Erzsébet Házy

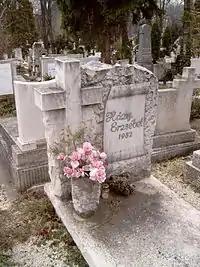
Tomb of Erzsébet Házy in the Farkasréti Cemetery

Házy also worked regularly as a performer in operettas at the Vienna Volksoper for many years. As a guest artist she made appearances at the Prague State Opera, Sofia National Opera, Romanian National Opera, Bucharest, Great Theatre, Warsaw, Glyndebourne Festival, Finnish National Opera, Teatro Comunale di Bologna, Oper Köln, Komische Oper Berlin, Sydney Opera House, and the Internationale Maifestspiele Wiesbaden.